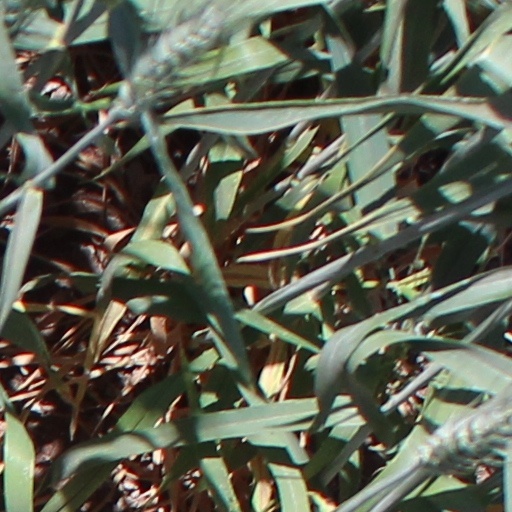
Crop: wheat